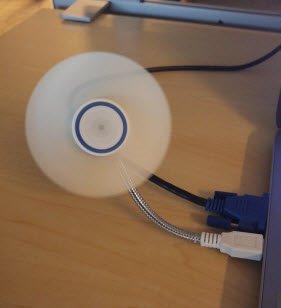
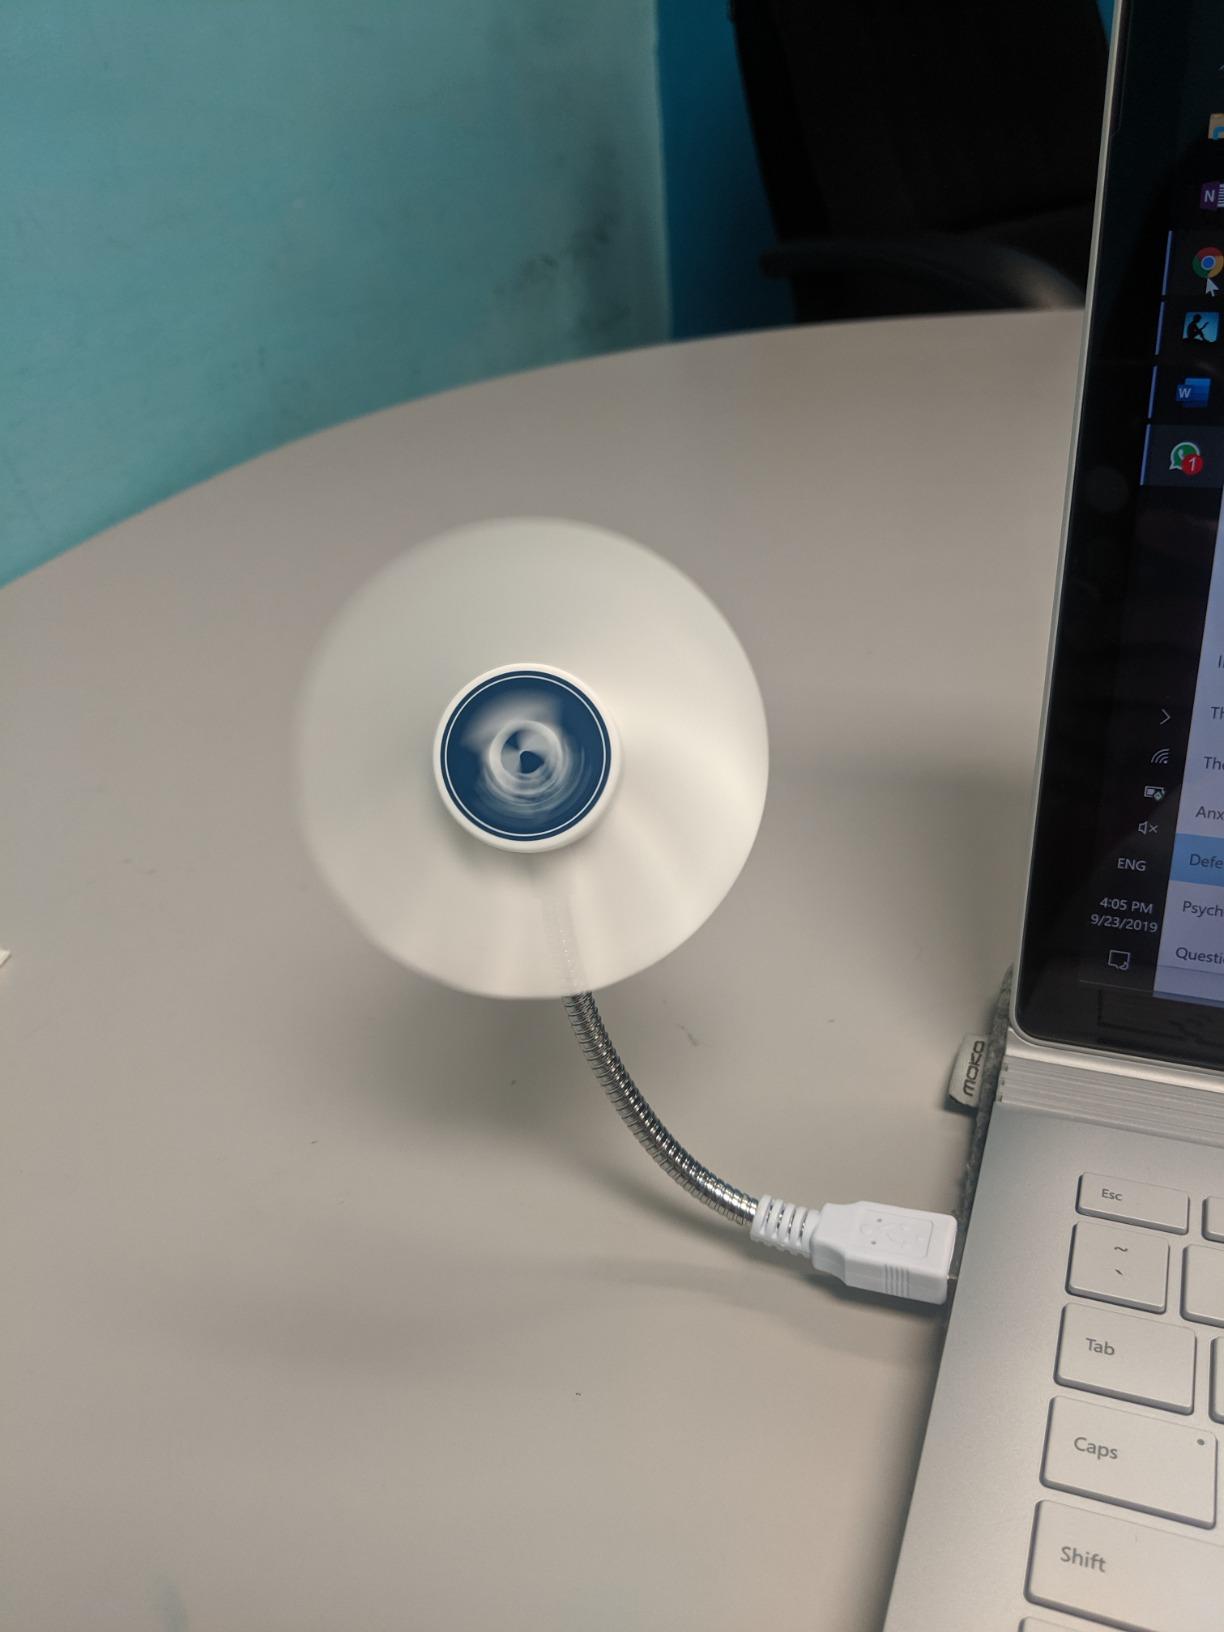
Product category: fan
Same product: yes